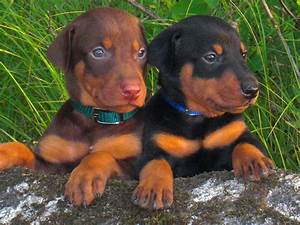
Label: dog